Shiori Mikami

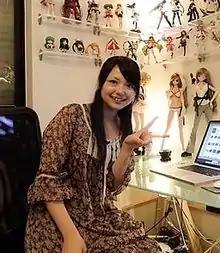
Mikami in September 2010

is a Japanese voice actress from Aomori Prefecture, Japan. She was affiliated with Aoni Production until 2011. She won the Best Rookie Actress at the 6th Seiyu Awards.